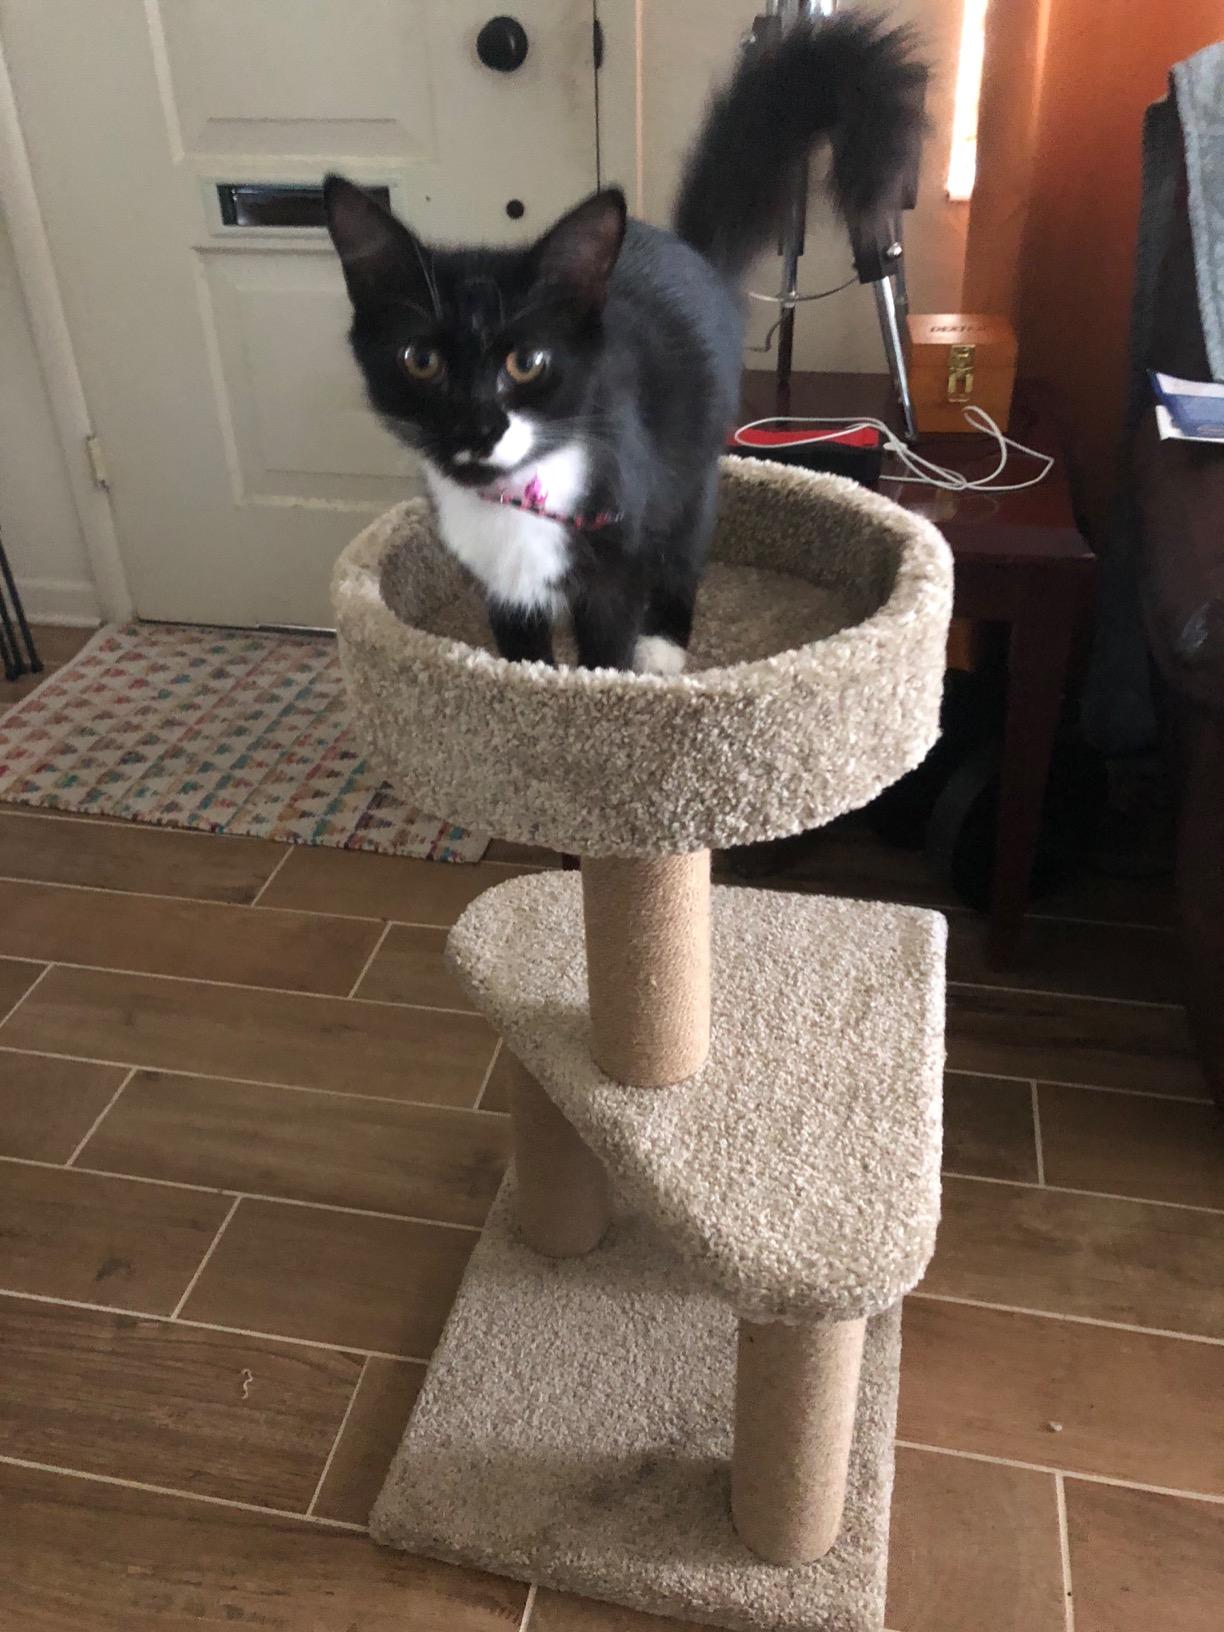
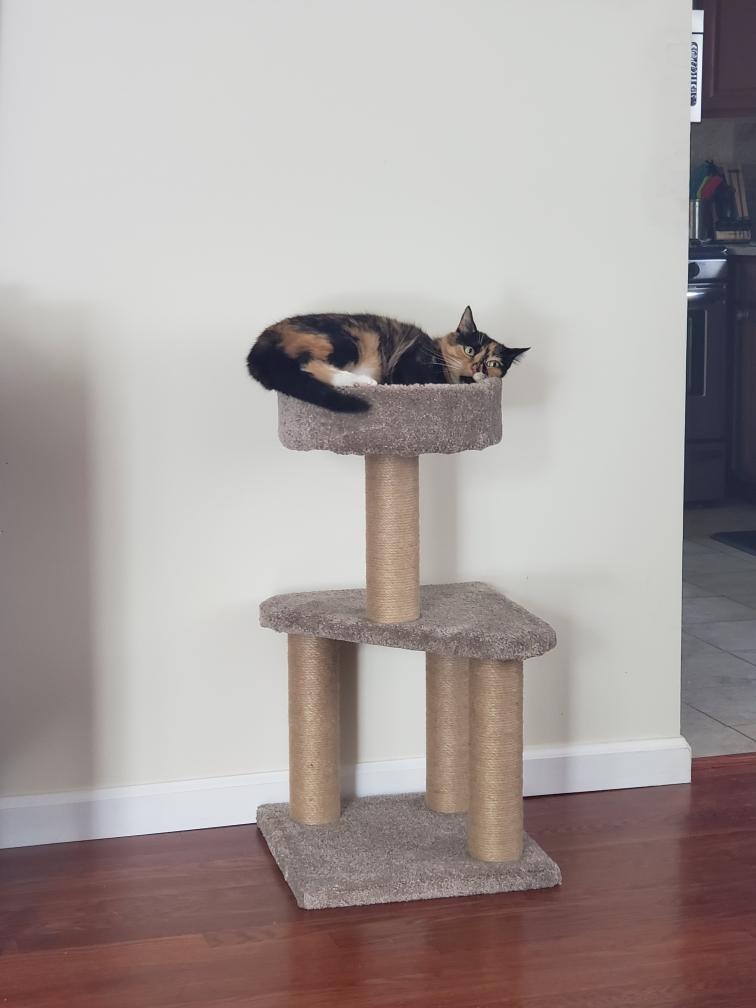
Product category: items_cat tree
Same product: yes